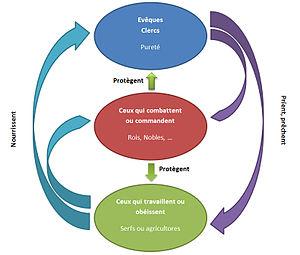
Trois ordres de la société selon Adalbéron de Laon
Les Carolingiens forment une dynastie de rois francs qui régnèrent sur l'Europe occidentale de 751 jusqu'au Xᵉ siècle.